Mahogany

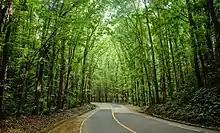
Human-made mahogany forest in Bilar, Bohol, Philippines

Mahogany has a straight, fine, and even grain, and is relatively free of voids and pockets. Its reddish-brown color darkens over time, and displays a reddish sheen when polished. It has excellent workability, and is very durable. Historically, the tree's girth allowed for wide boards from traditional mahogany species. These properties make it a favorable wood for crafting cabinets and furniture.